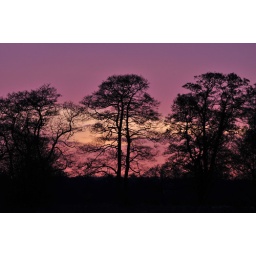
in the middle of a field pitch black one of my best